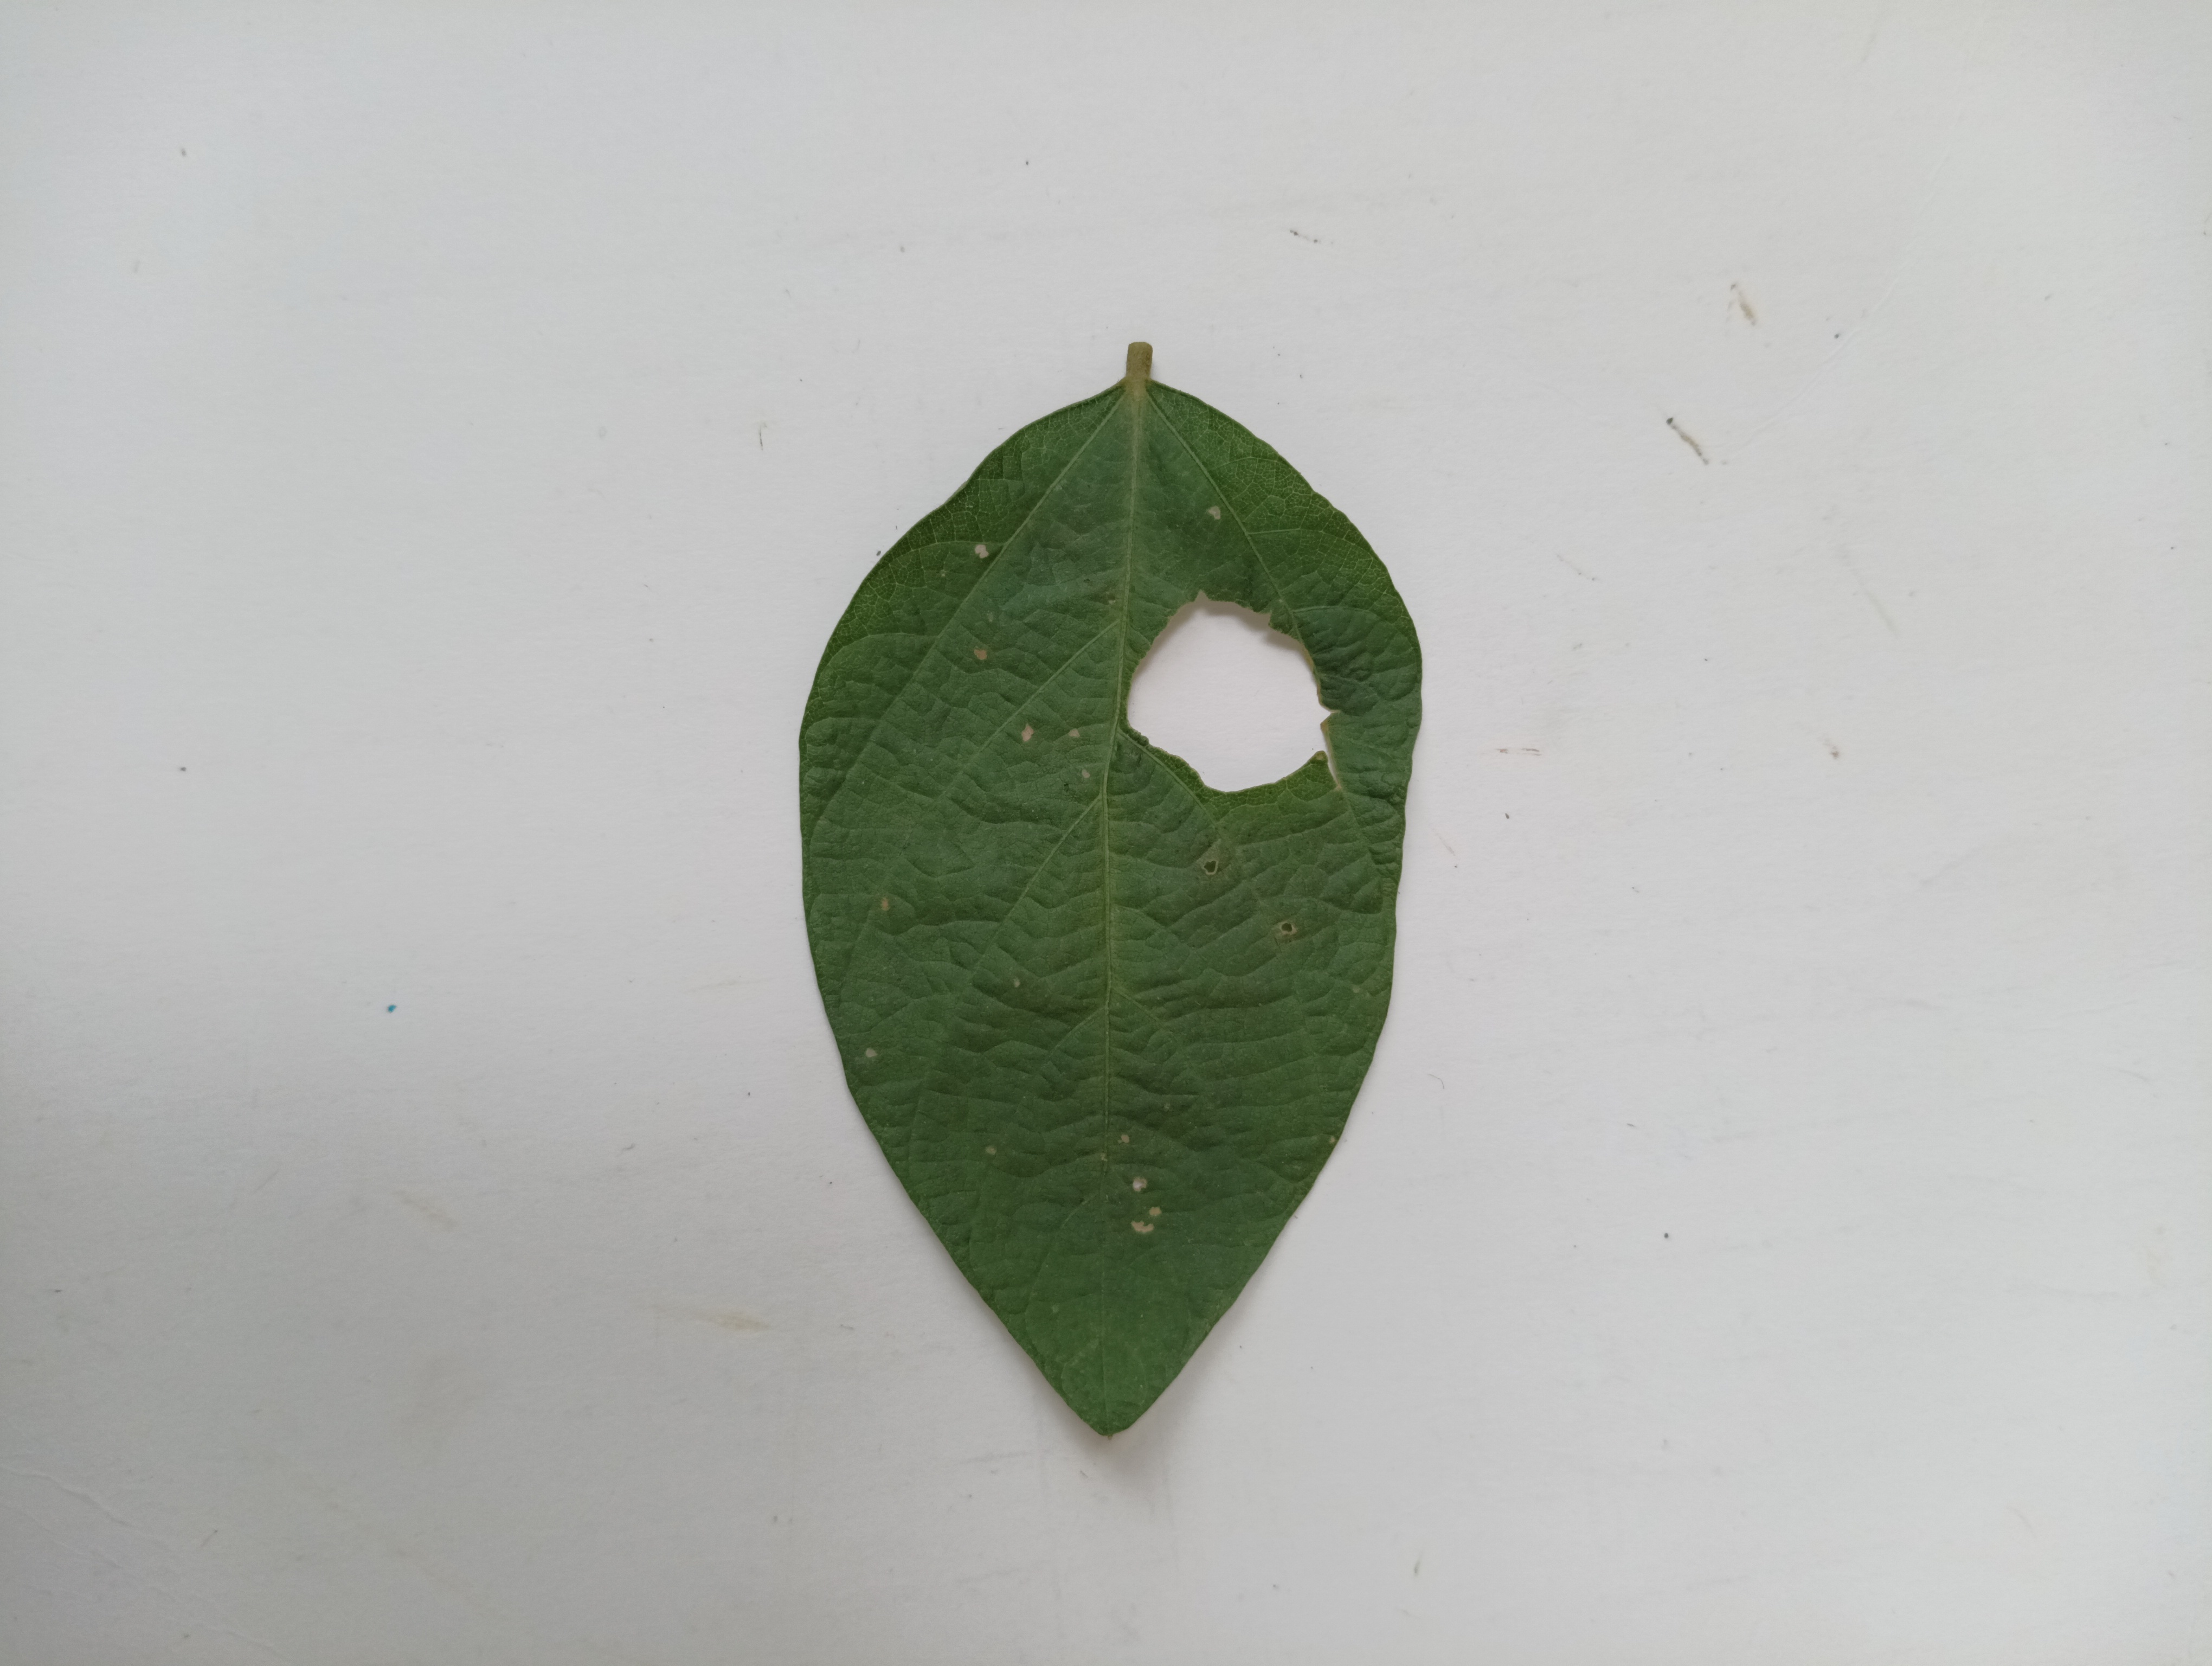
Label: Bacterial leaf Blight